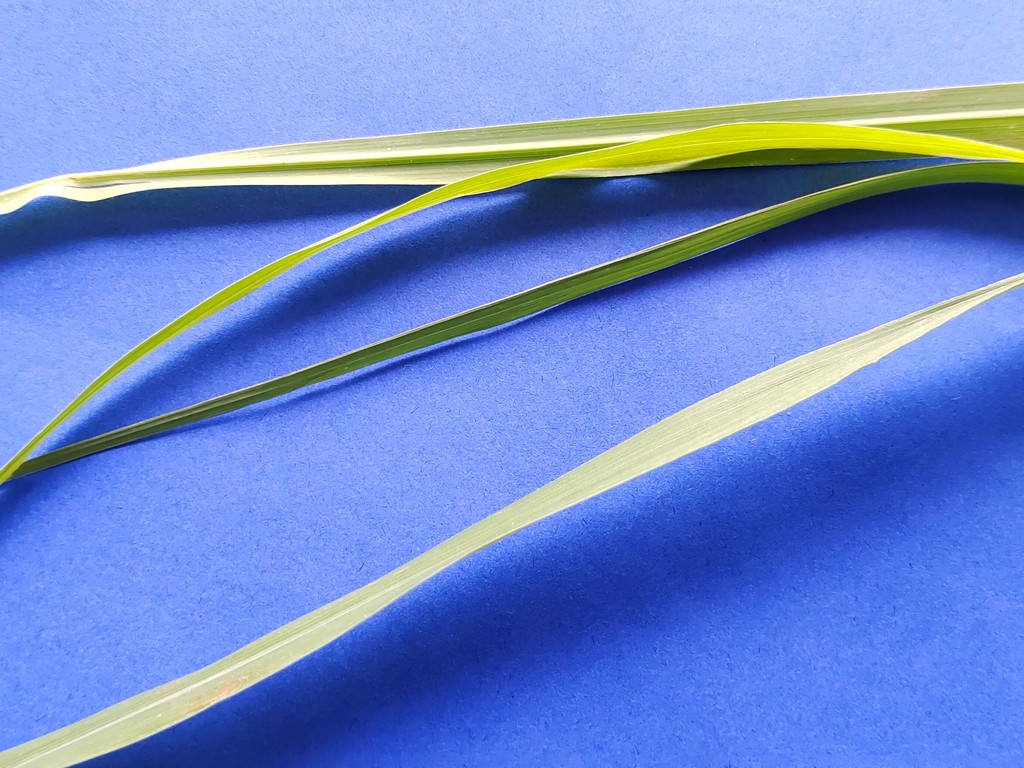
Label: Healthy